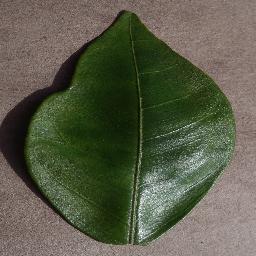
Label: Orange___Haunglongbing_(Citrus_greening)